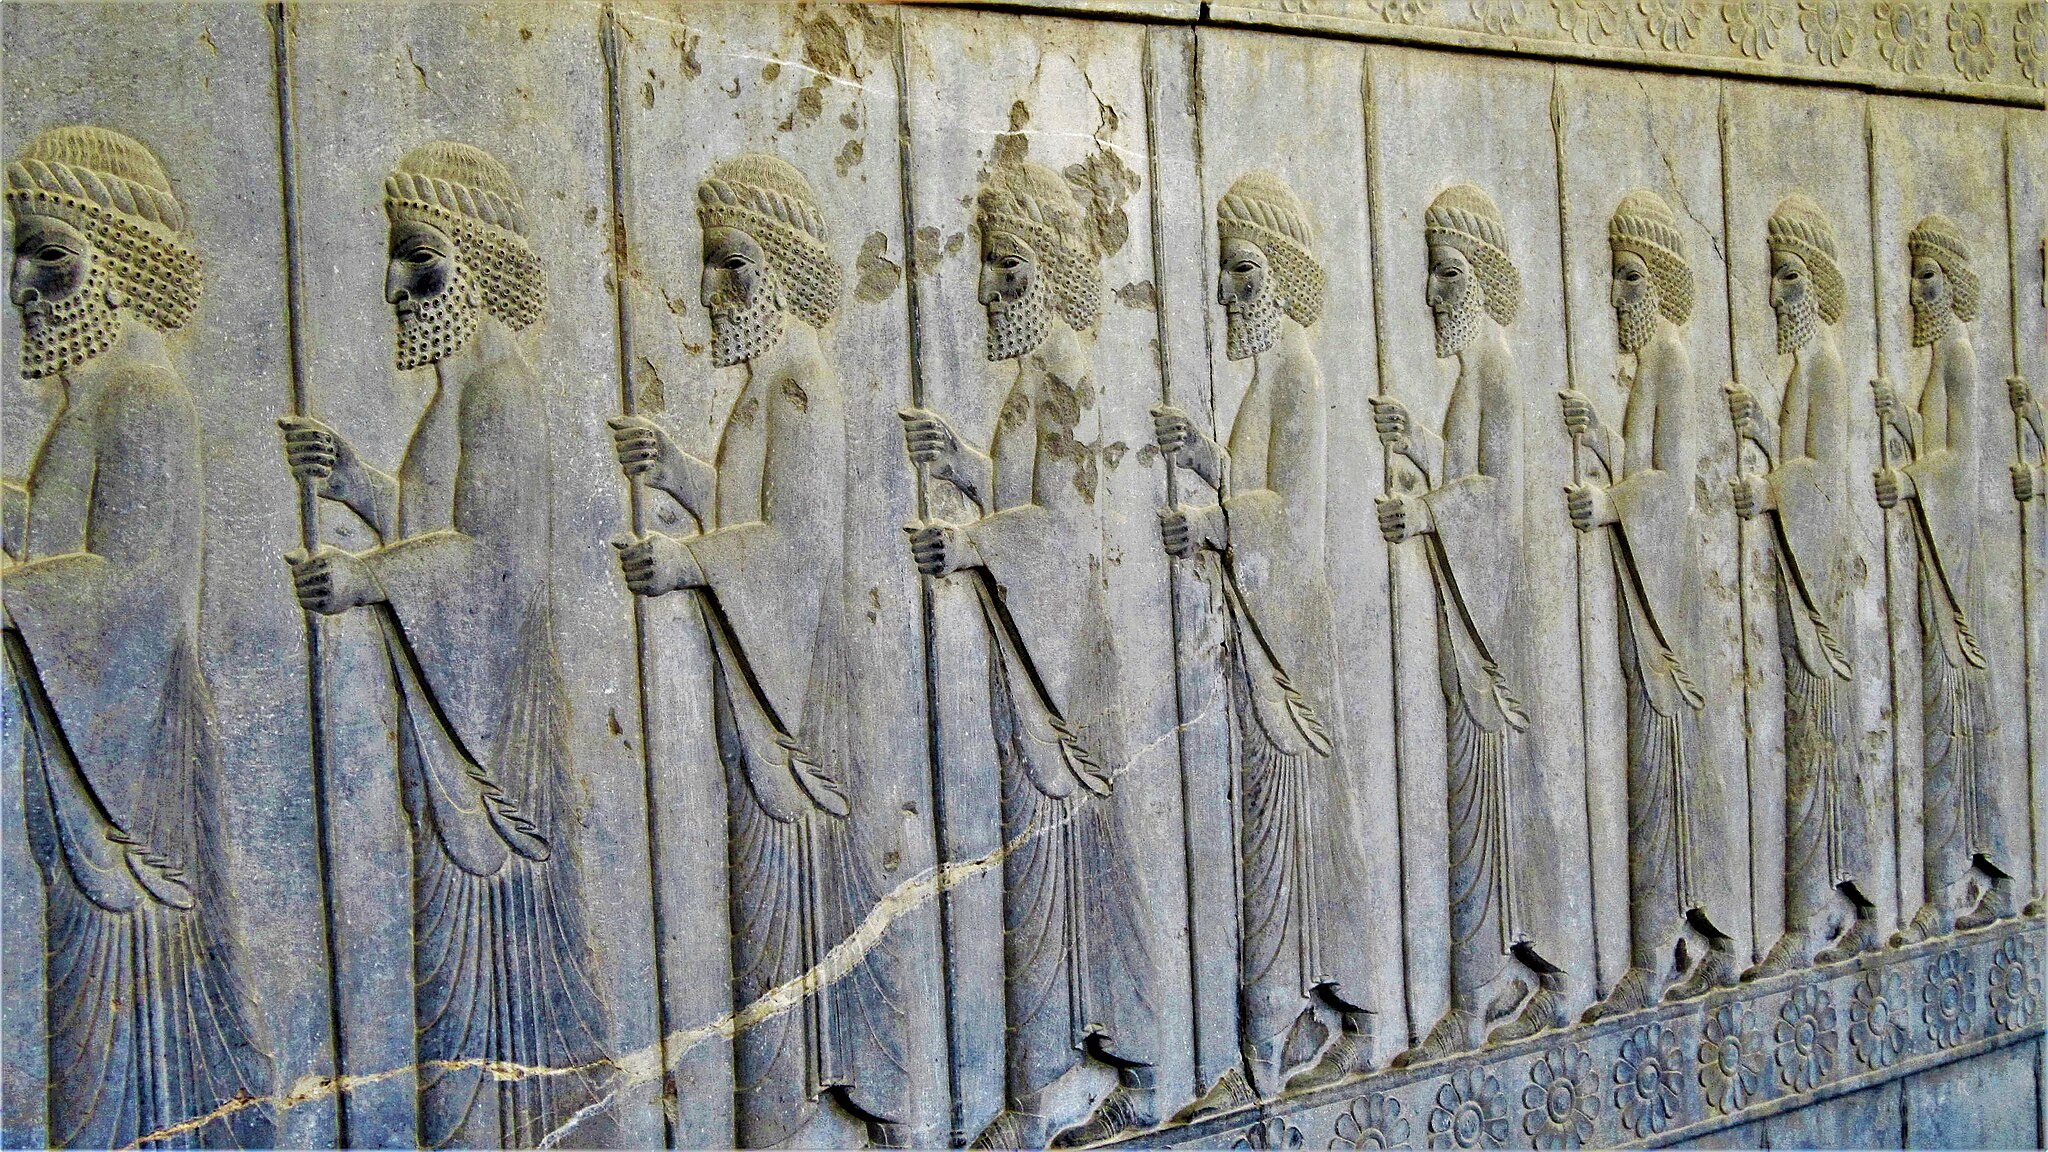
Title: Illustrations on walls of takhte jamshid
Date: 2012-03-18 10:34:18
Categories: Images from Wiki Loves Monuments 2019, Self-published work, Cultural heritage monuments in Iran with known IDs, Uploaded via Campaign:wlm-ir, Images from Wiki Loves Monuments in Marvdasht, 2012 in Persepolis, Images from Wiki Loves Monuments 2019 in Iran, Reliefs of Susian guards in Persepolis